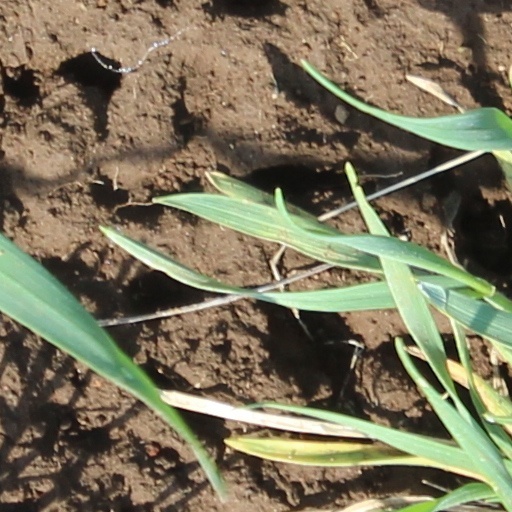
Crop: wheat